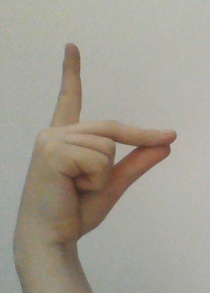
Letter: ta